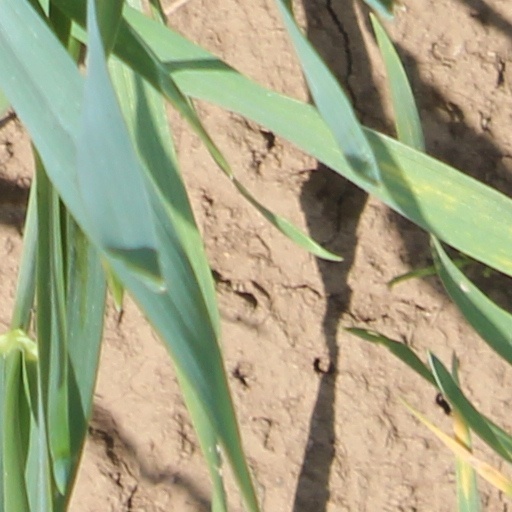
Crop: wheat